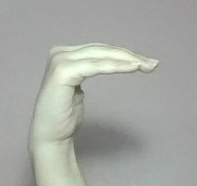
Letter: haa